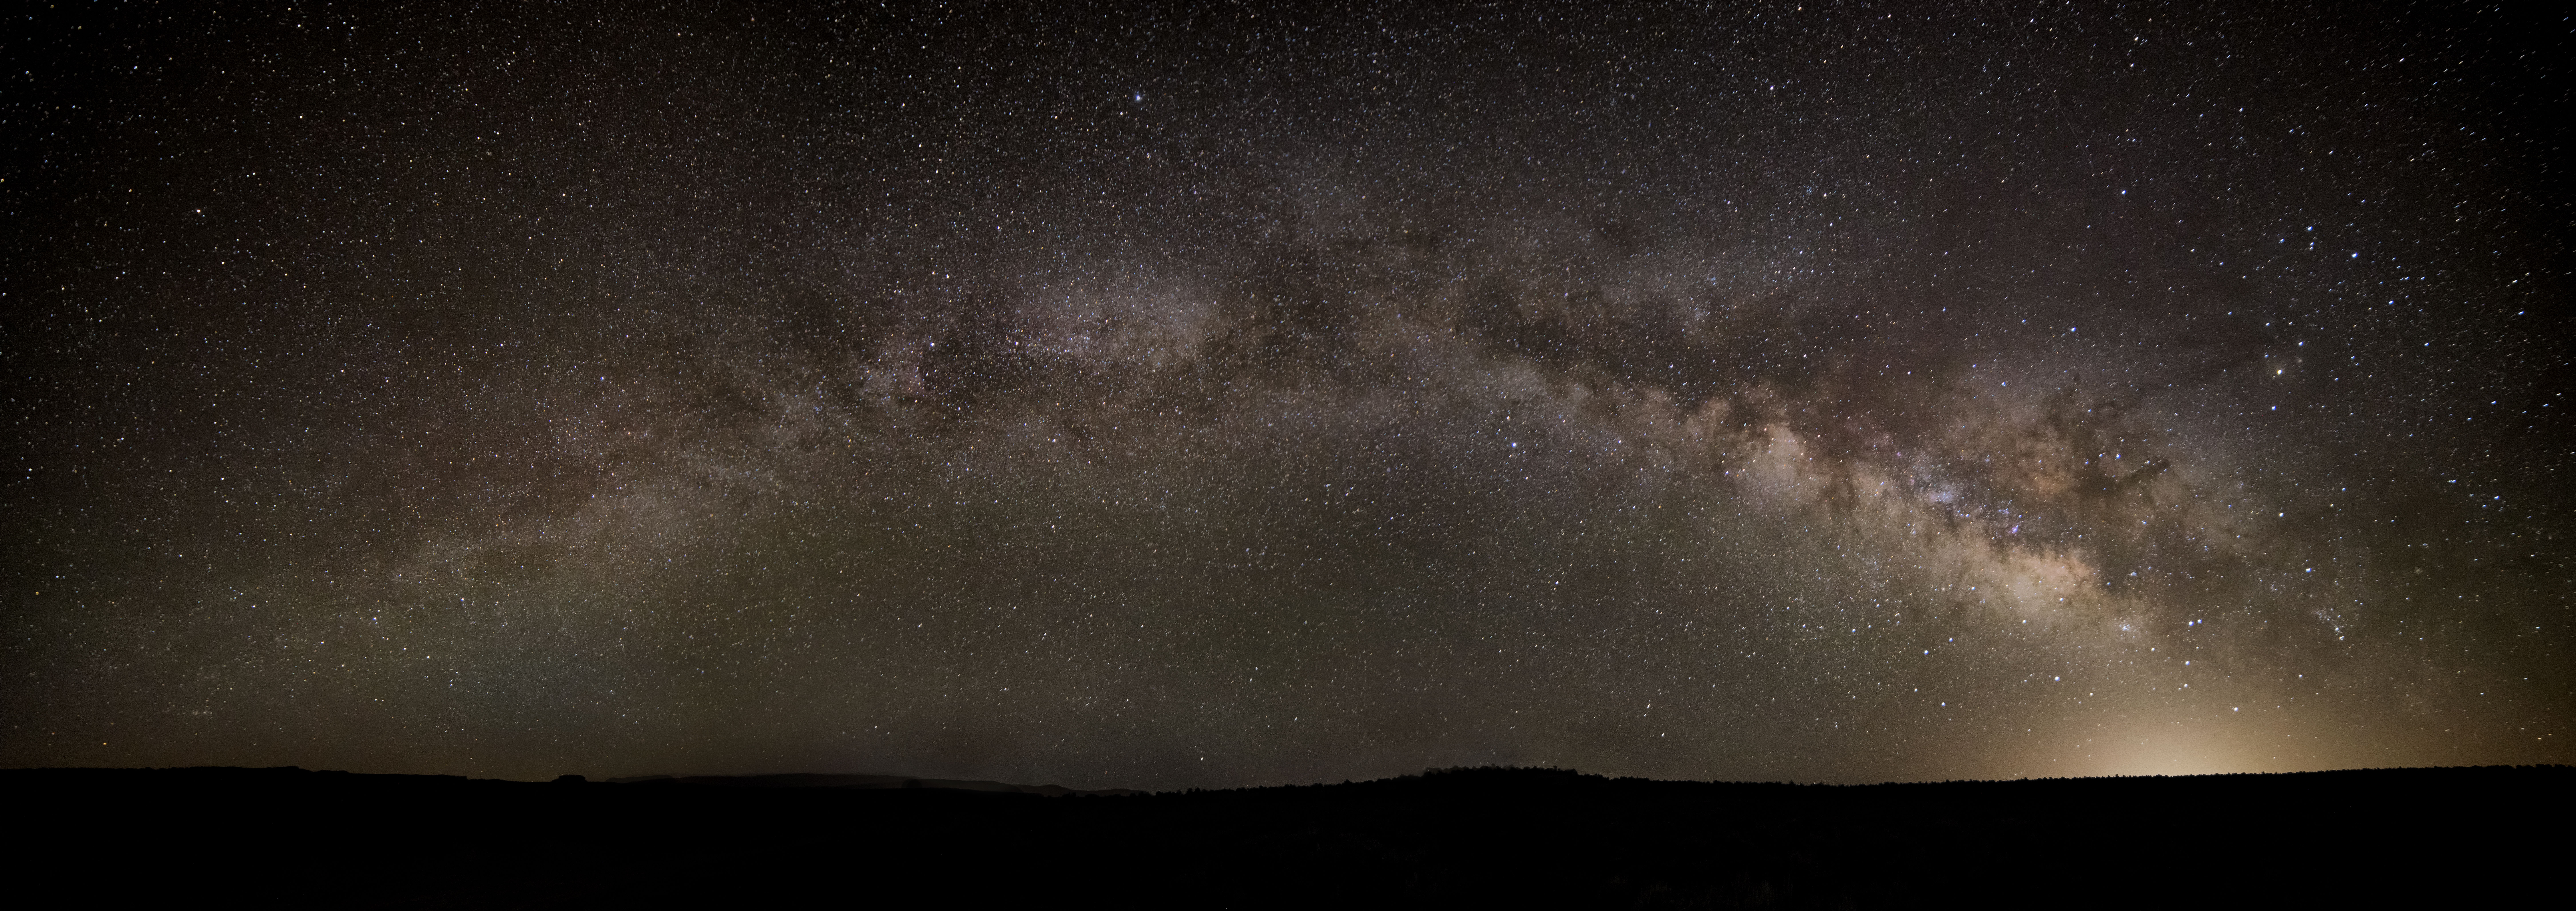
night, milky way, atmosphere, galaxy, outer space, cool image, astronomy, milkyway, i, nikond800e, midnight, rokinon14mmf28, starpanorama, astronomical object, spiral galaxy